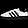
Label: Sneaker